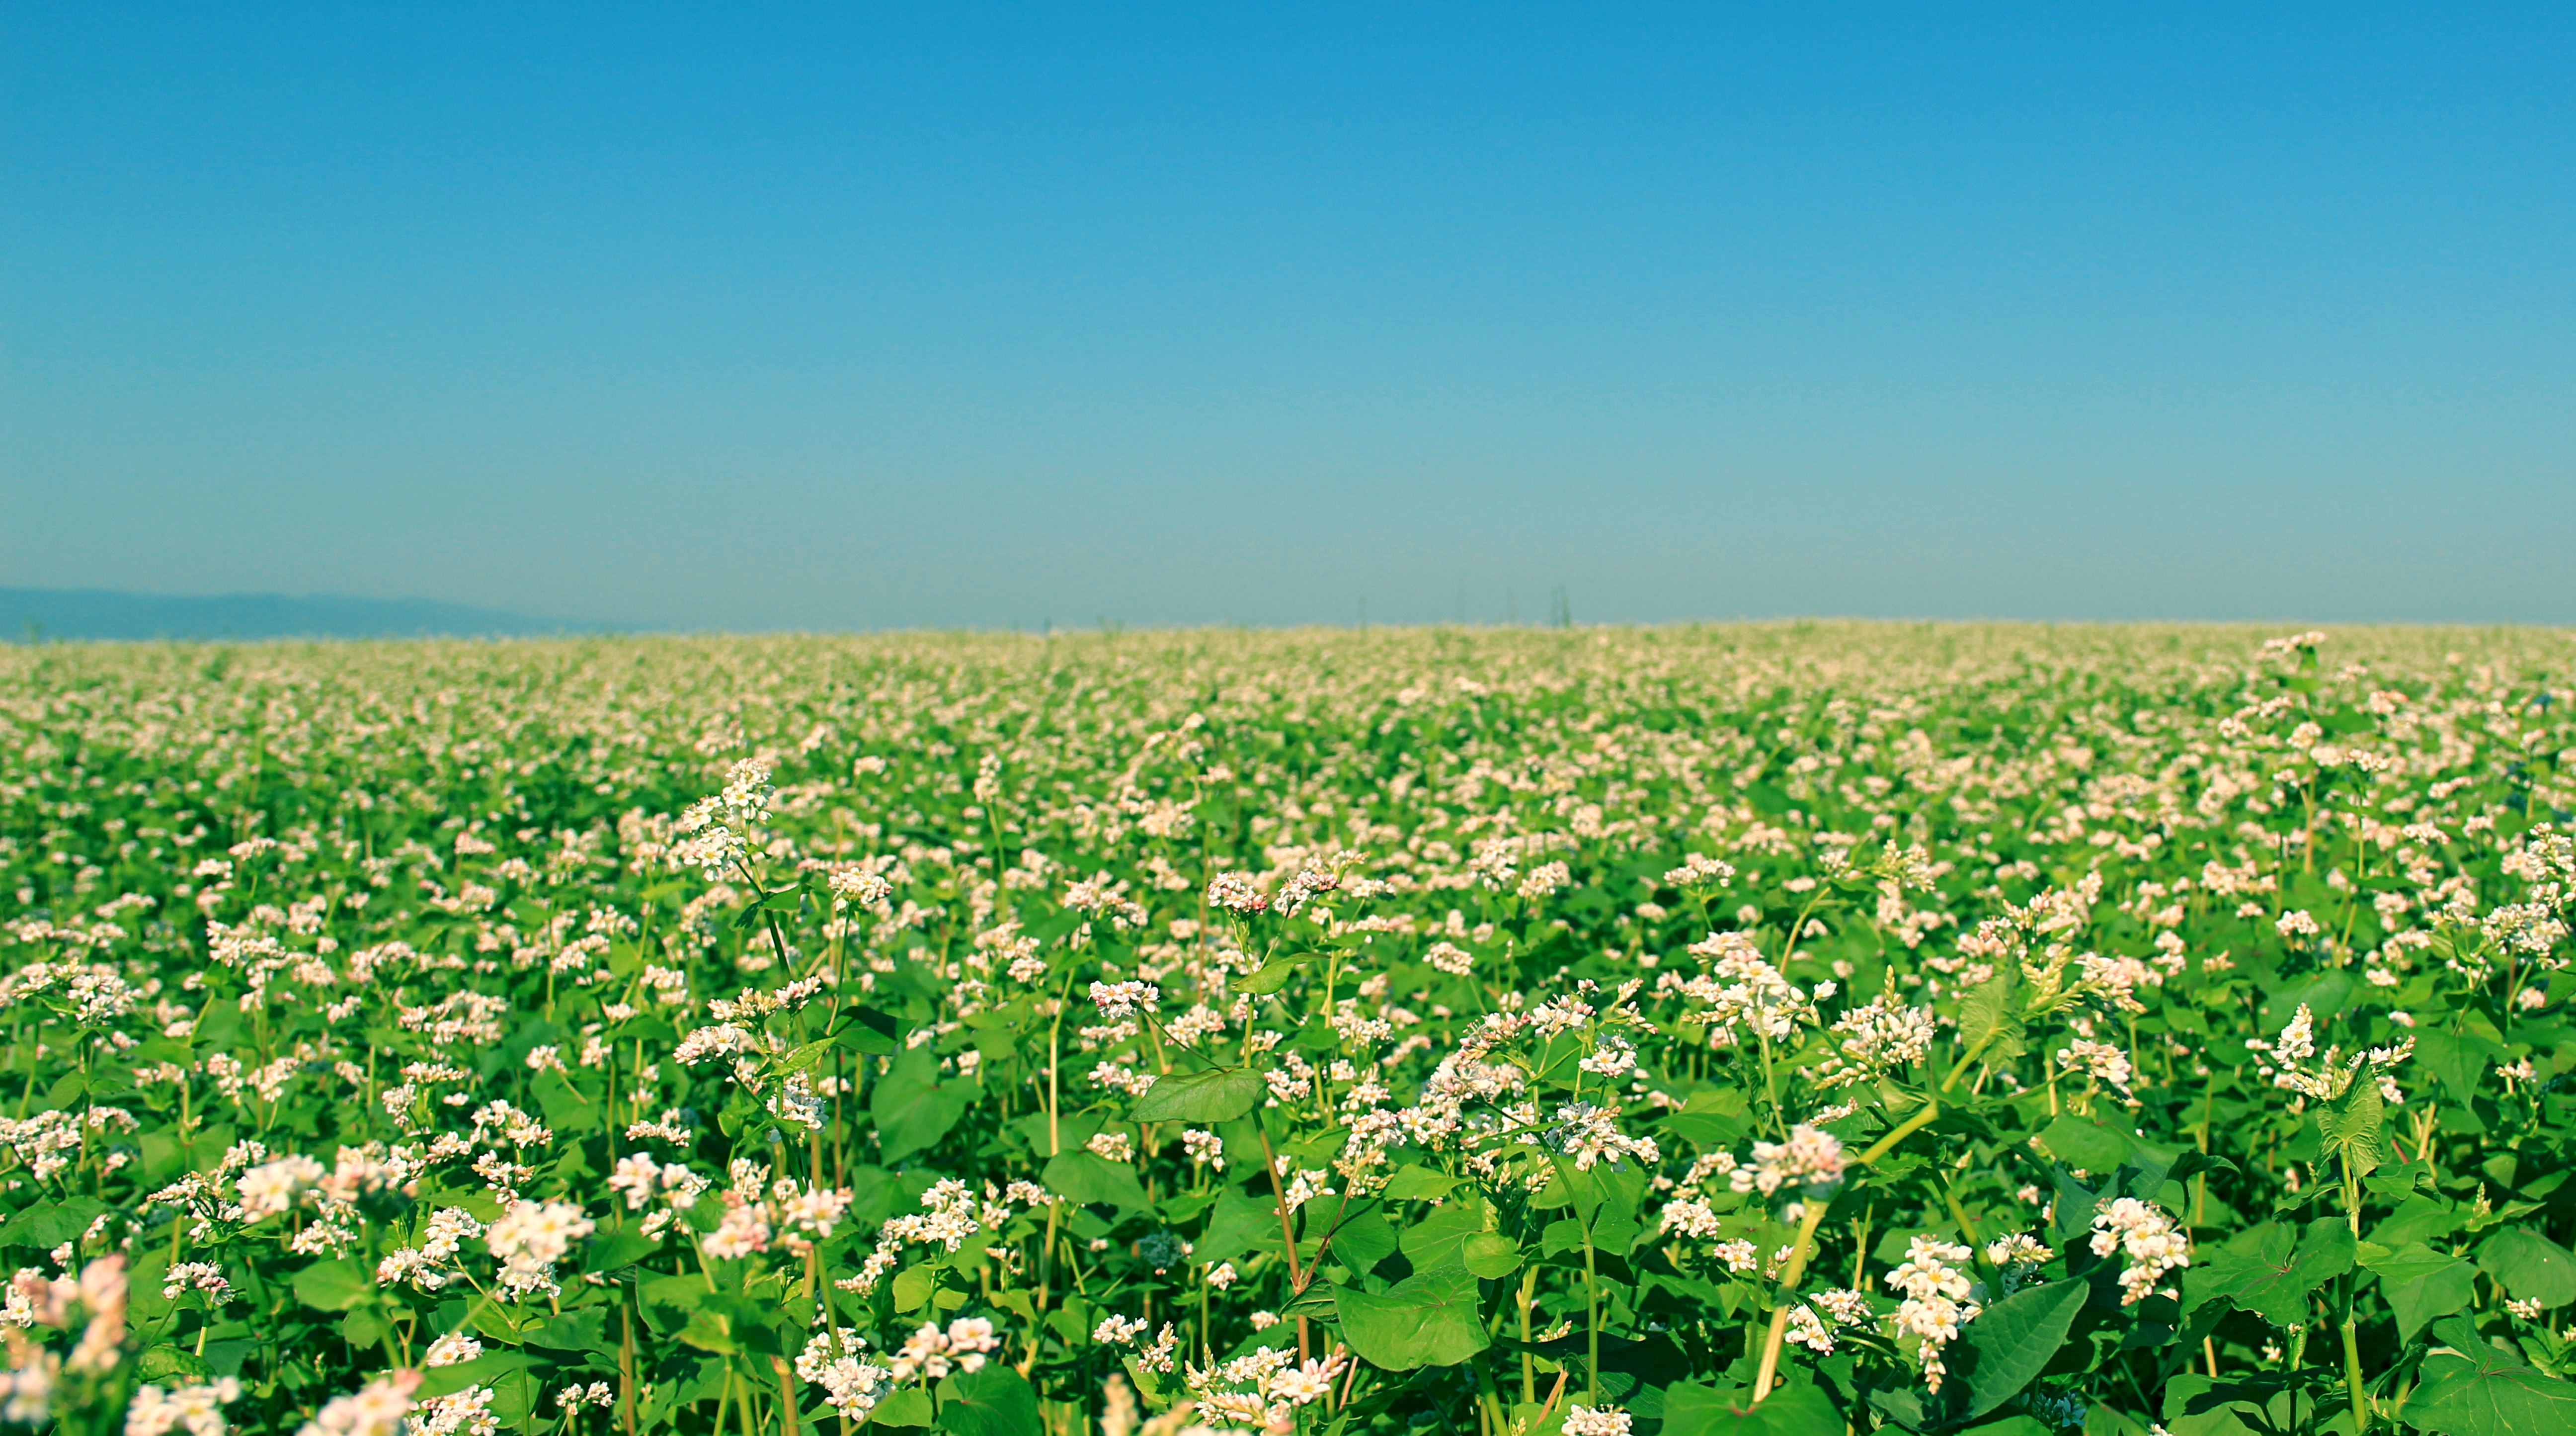
horizon, plant, sky, field, lawn, meadow, prairie, flower, spring, crop, pasture, soil, agriculture, plain, rapeseed, wildflower, grassland, ecosystem, brassica, steppe, flowering plant, annual plant, grass family, land plant